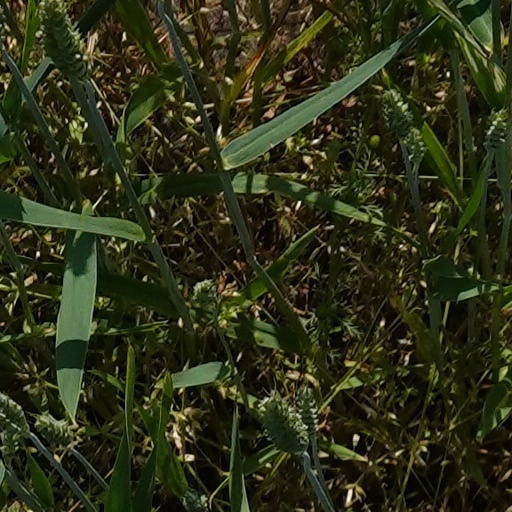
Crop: wheat